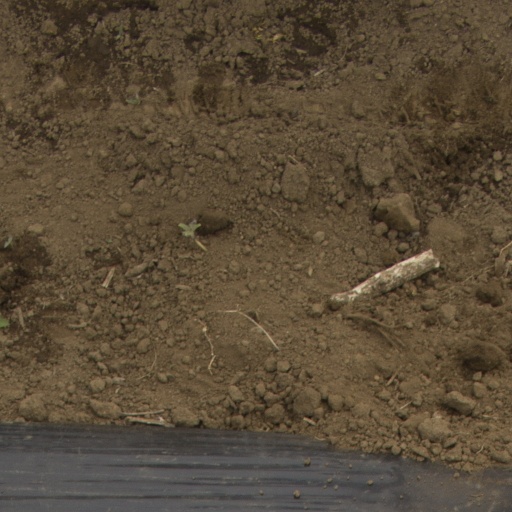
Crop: Jerusalem artichoke